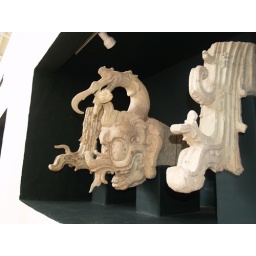
The most elaborated single piece sculpted in the Maya World. Notice the aquatic bird with a fish as the head ornament.